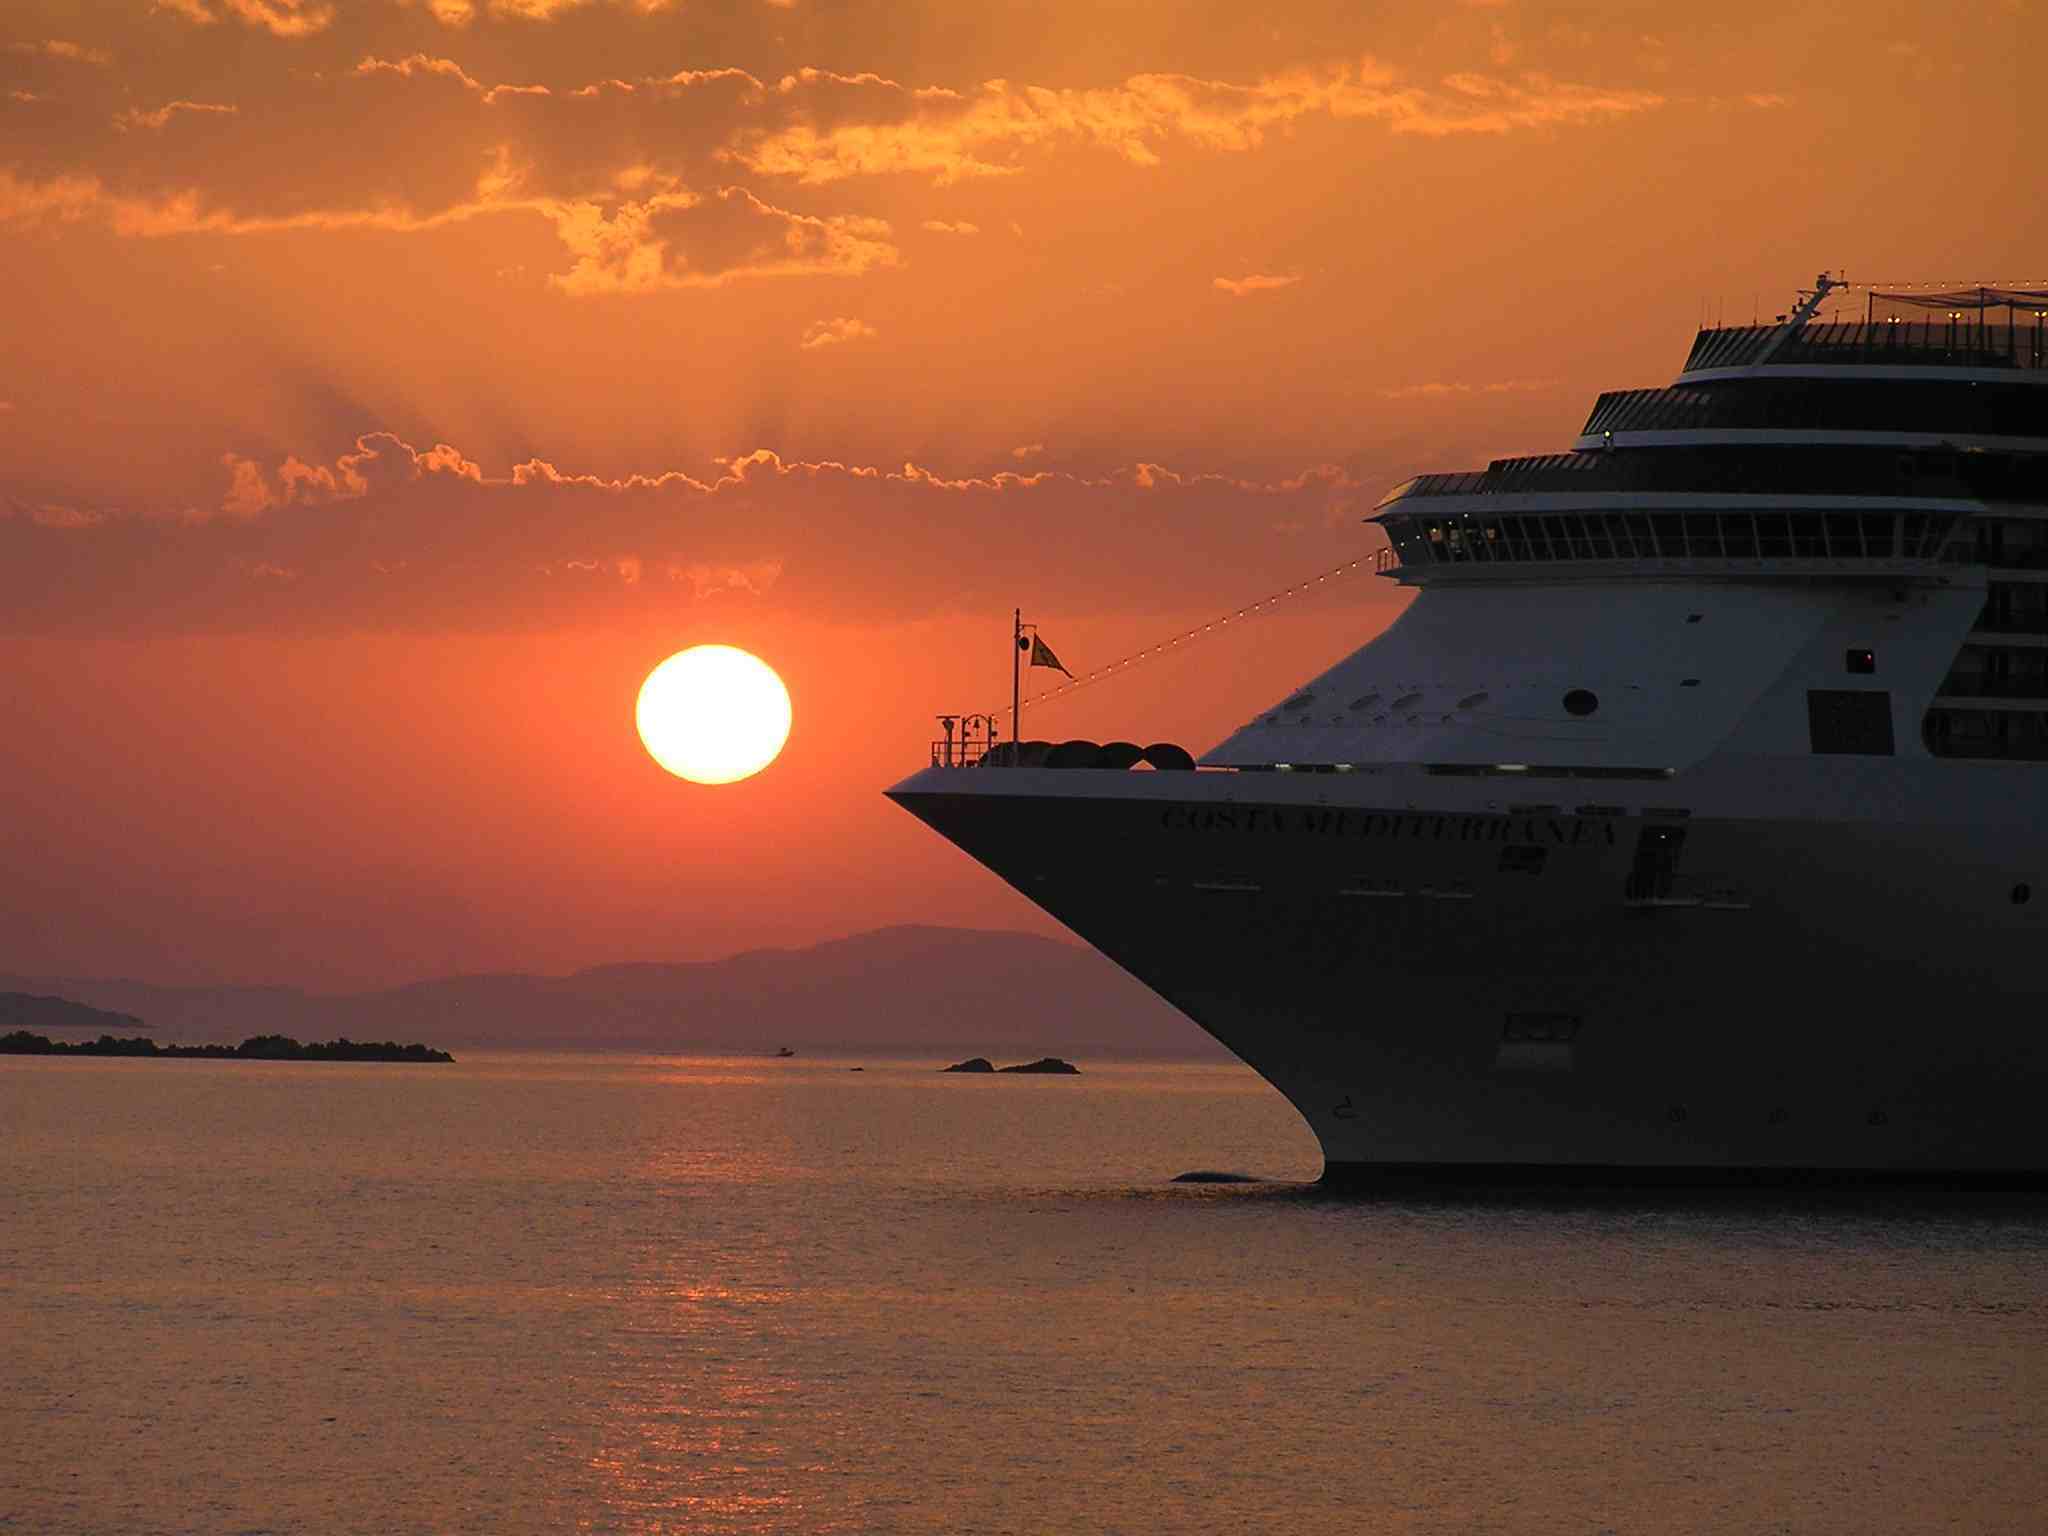
red, cruise ship, passenger ship, sunset, calm, ocean liner, sunrise, sea, sky, afterglow, horizon, ship, morning, evening, dawn, sun, dusk, watercraft, livestock carrier